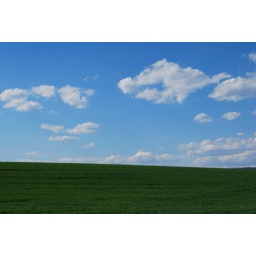
over the green pasture